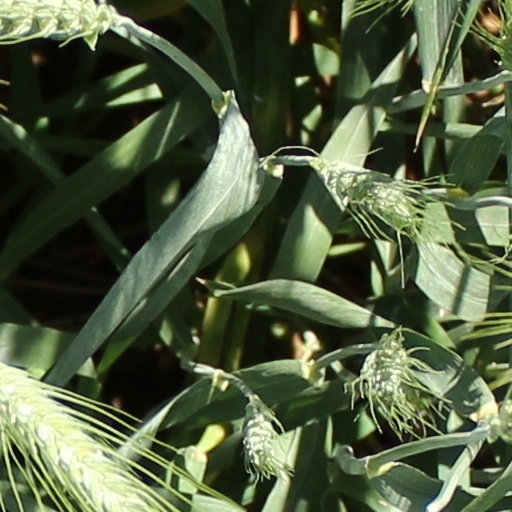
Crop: wheat